Borat

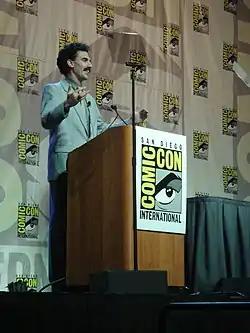
Sacha Baron Cohen as Borat at the 2006 San Diego Comic-Con, promoting the film

"Borat" was previewed at the 2006 Comic-Con International in San Diego, California, on 21 July 2006. Its first screening to a paying audience was during the 2006 Traverse City Film Festival, where it won the Excellence in Filmmaking Award.